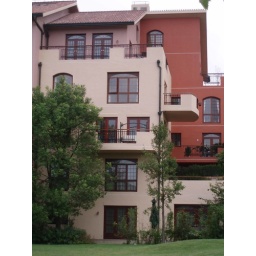
my balcony is in the middle, 3rd floor